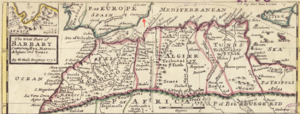
Anthony Janszoon van Salee, né en 1607 à Carthagène, en Espagne, et mort en 1676 dans le Nouveau Monde, était l'un des fils de Jan Janszoon, un célèbre pirate barbaresque d'origine néerlandaise, converti à l'islam qui a été en activité à Alger, puis qui a dirigé la République de Salé, un État barbaresque au Maroc. Il était à l'origine un colon, marchand et propriétaire. Anthony peut avoir été le premier musulman dans le Nouveau Monde. Un Coran y a été retrouvé qui semble lui avoir appartenu, a été mis aux enchères dans les siècles suivants par Robert Bayles, un de ses descendants, qui fut président du marché de la Fulton National Bank de New York.